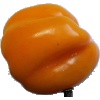
Label: Pepper Yellow 1